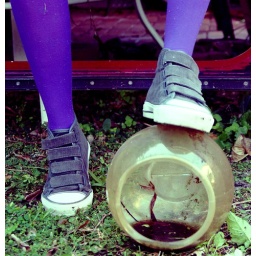
two lost souls, swimmin' in a fish bowl